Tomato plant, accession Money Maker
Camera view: vertical (180 deg); turntable rotation: 150 degrees
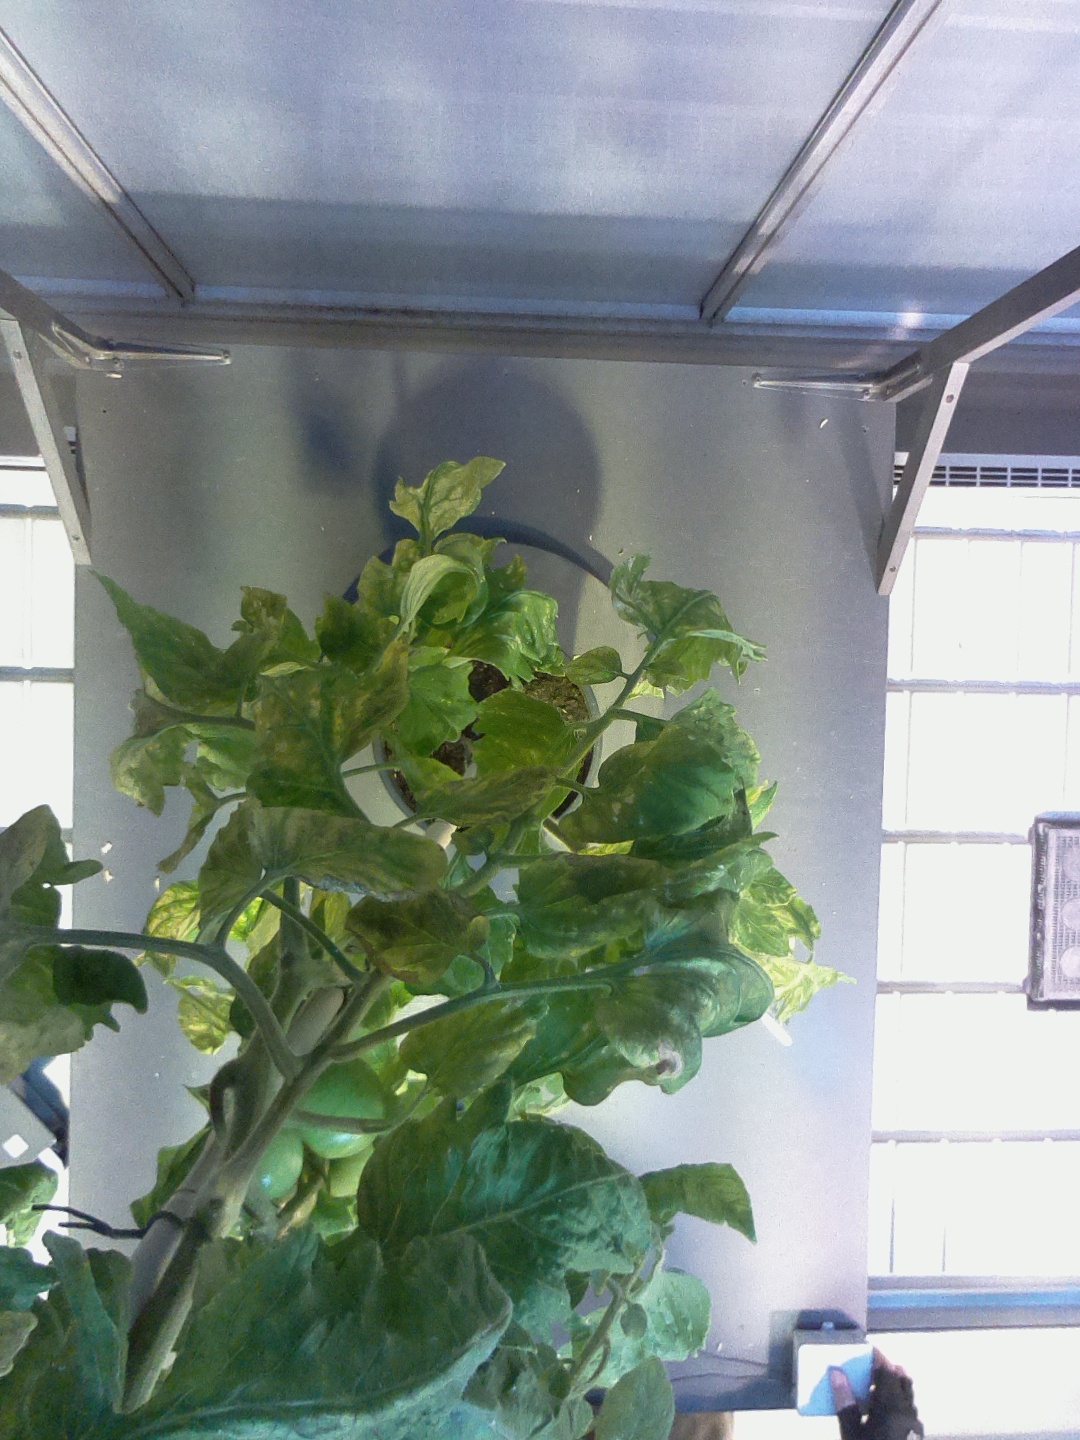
BBCH growth stage 77: 70%-80% of final fruit size